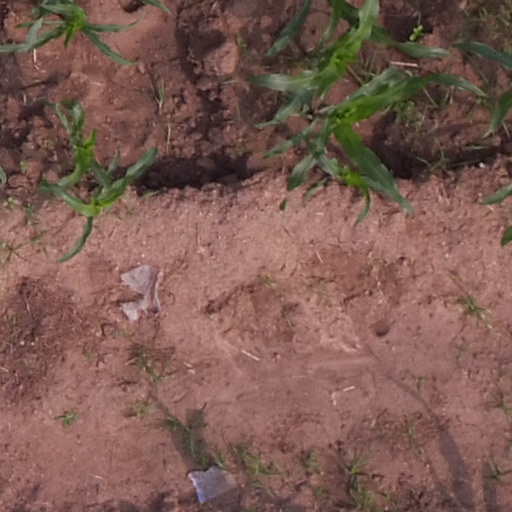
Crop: maize; corn